Edward Thring

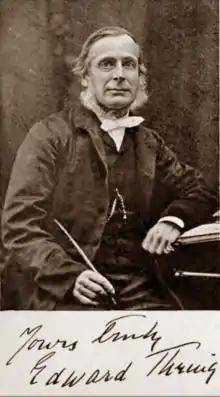

Edward Thring (29 November 1821 – 22 October 1887) was a celebrated British educator. He was headmaster of Uppingham School (1853–1887) and founded the Headmasters' Conference in 1869.